Josef Wagner the Younger

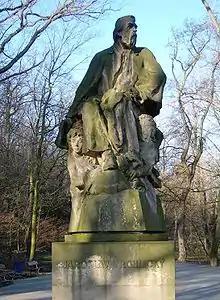
Statue of Josef Wagner in Prague

Josef Wagner the Younger (March 2, 1901 - February 10, 1957) was a Czech painter and sculptor.